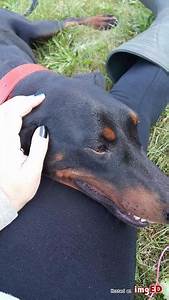
Label: cane